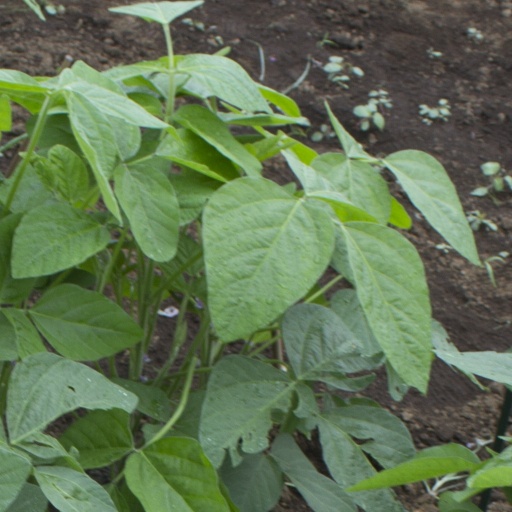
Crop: soybean